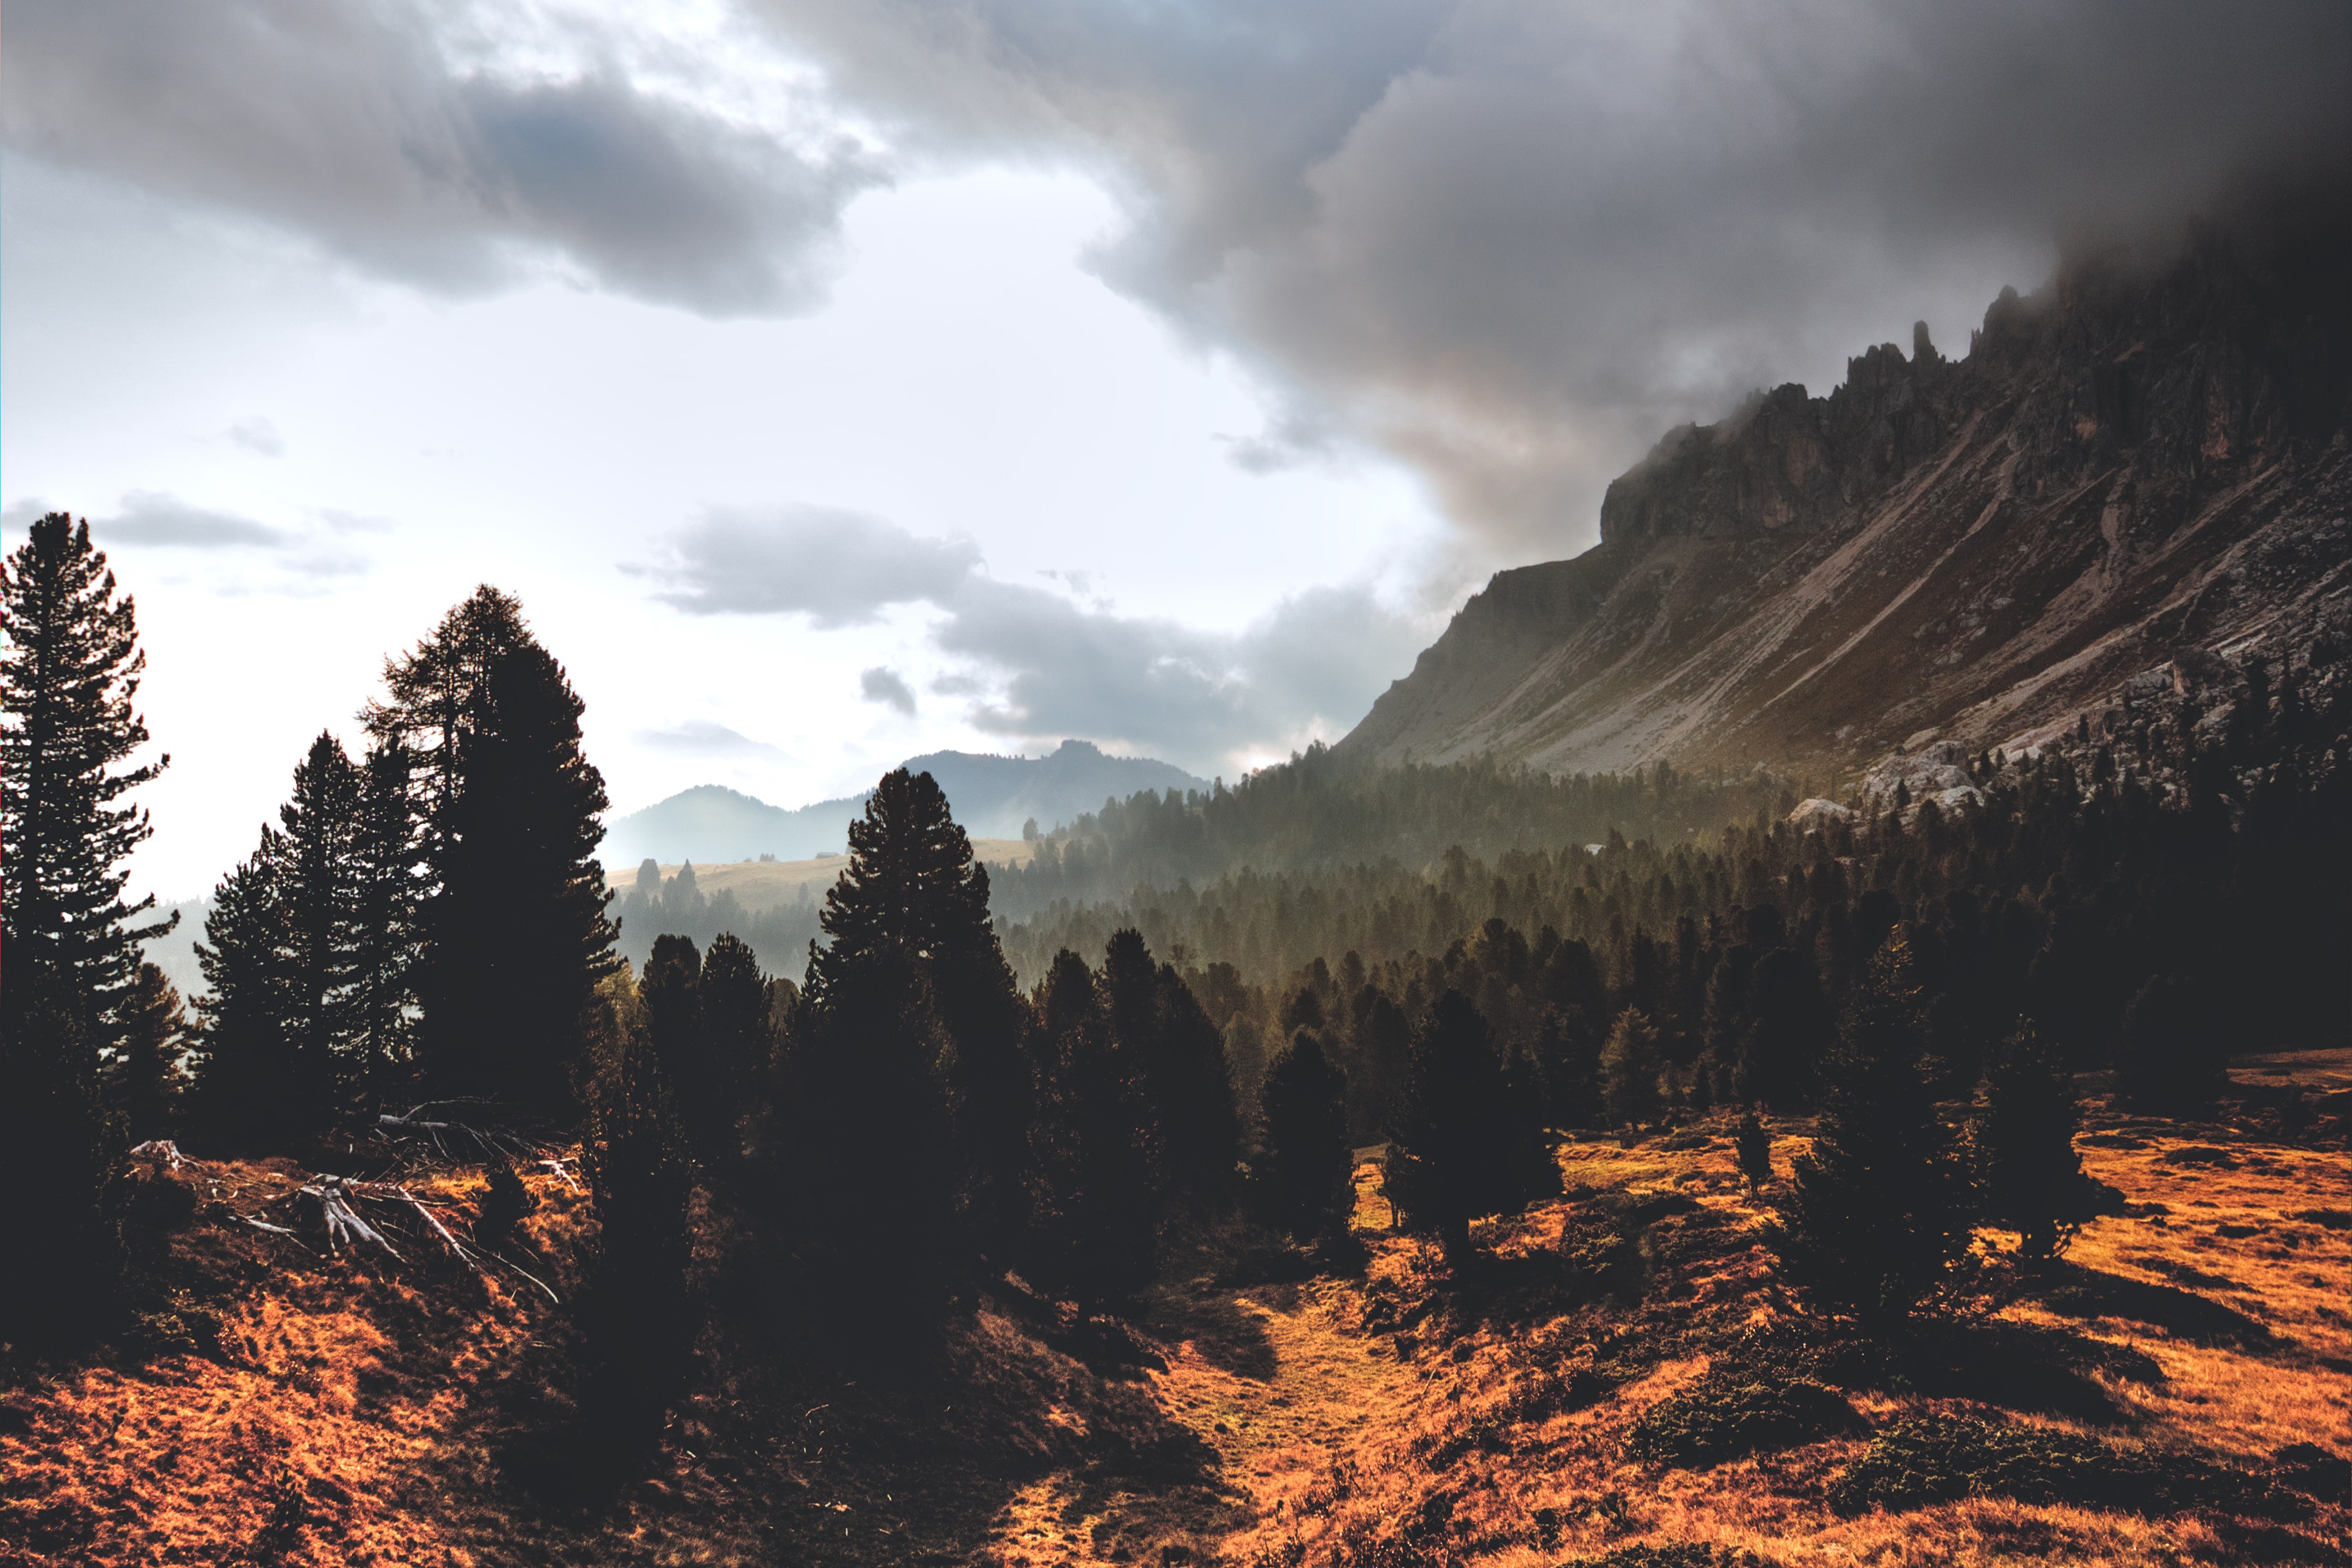
sky, nature, tree, mountain, cloud, mountainous landforms, wilderness, natural landscape, atmospheric phenomenon, natural environment, highland, forest, mountain range, leaf, biome, woody plant, atmosphere, sunlight, landscape, hill, national park, conifer, plant, pine family, spruce fir forest, ridge, alps, pine, autumn, hill station, tropical and subtropical coniferous forests, valley, meteorological phenomenon, reflection, fell, larch, fir, winter, temperate coniferous forest, world, woodland, road, lake, evening